HTC One (M7)

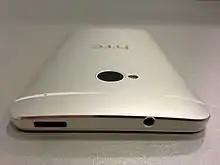
The backside of HTC One, showing its camera, power button, headphone jack, and curved backing

HTC One uses a unibody aluminum frame sourced from custom-grade aluminum; the choice of material was intended to give the device a solid, premium feel in comparison to smartphones made with a plastic shell. The frame is etched with channels in which the polycarbonate is inset using zero-gap injection molding. The polycarbonate forms a band around the edge of the device, covers the top and bottom ends, and bisects the back with two lines, one of which flows around the camera below. The two polycarbonate bands across the back are used to insulate its antennas, while the ring around the camera is used as a loop antenna for the One's near field communication (NFC) functionality. Alongside its display are two aluminum endpieces with a tight grid of laser-cut holes forming the speaker grilles behind which sit two stereo sound speakers; the metal volume keys are smoothly inlaid on the left side of the frame. The unibody frame itself takes at least 200 minutes of precision CNC cutting to machine, and the final result is a solid slate of anodized aluminum, white polycarbonate, and tempered glass with chamfered, polished edges.